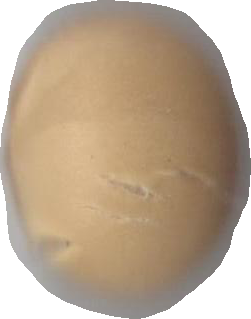
Variety: Dega